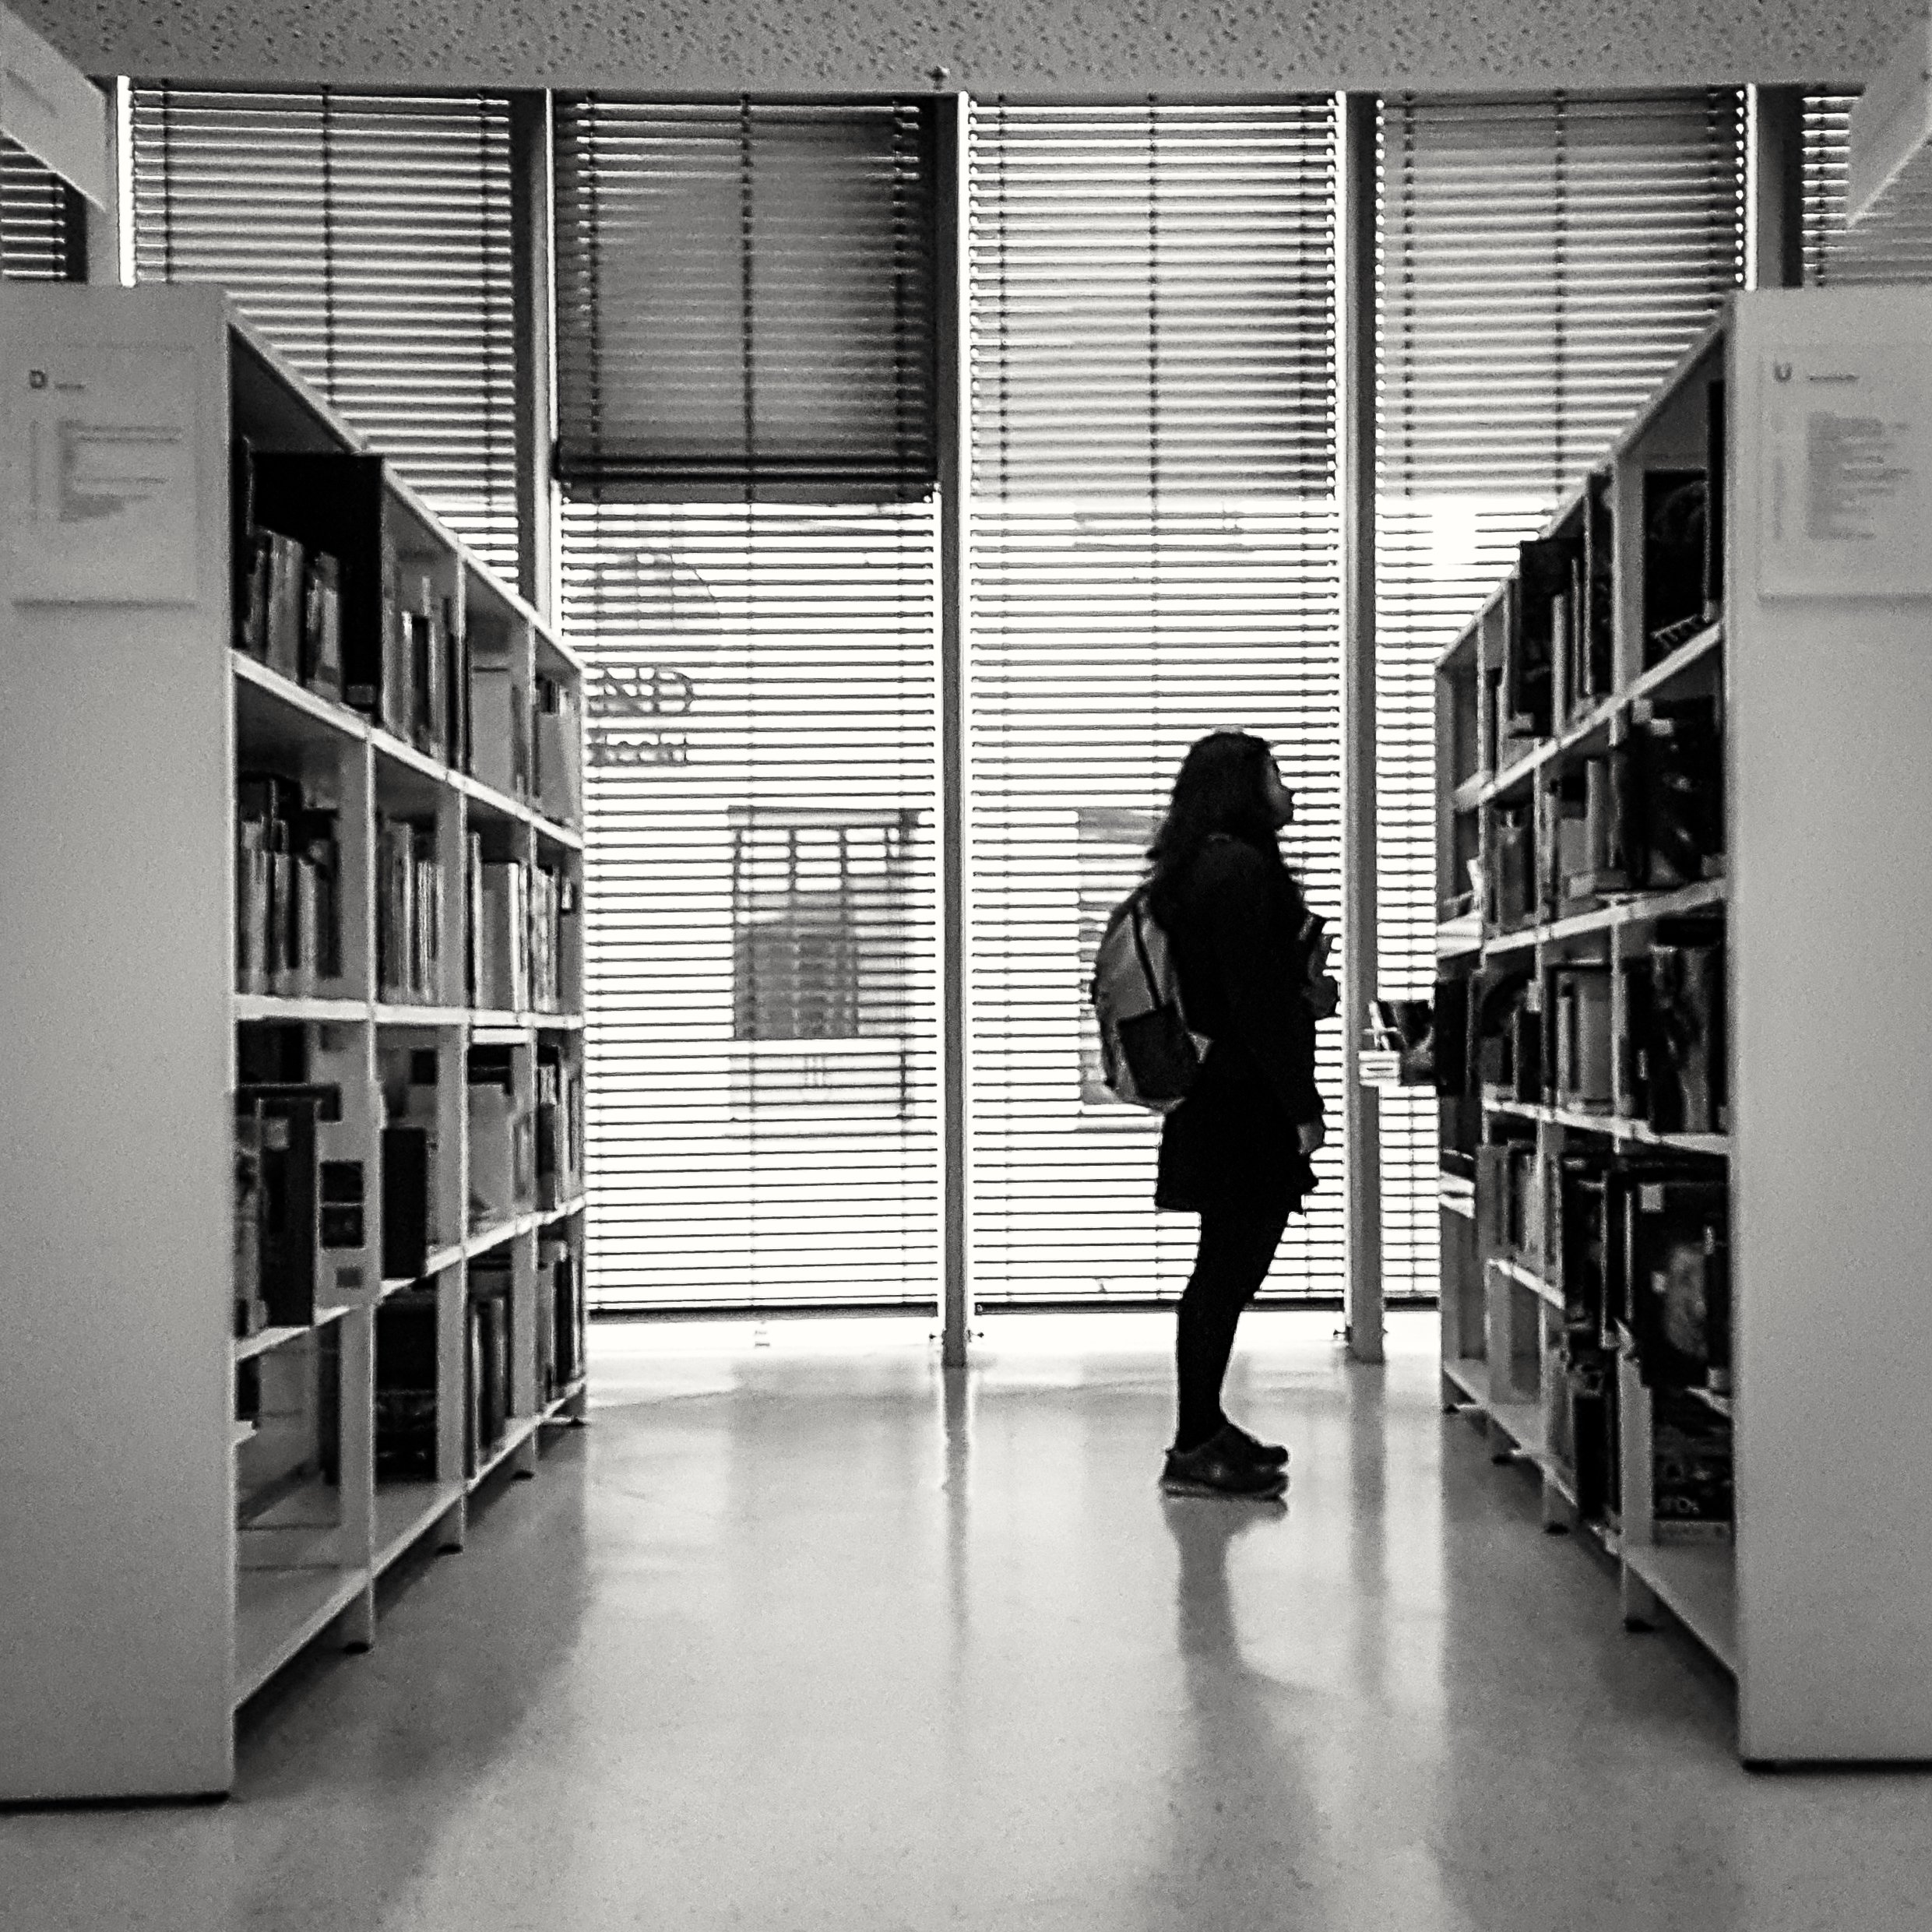
book, black and white, architecture, people, woman, white, street, window, city, explore, shelf, rack, black, furniture, monochrome, interior design, streetphotography, flickr, bw, blackandwhite, project, candid, creativecommons, library, design, stadt, hallway, photograph, snapshot, blinds, corridor, germany, deutschland, fenster, sw, scene, bayern, bavaria, schwarzweis, 11, menschen, unposed, ungestellt, strasenfotografie, architektur, scheibe, gang, frau, buch, bibliothek, 365, 366, augsburg, erwachsener, project365, projekt, szene, adult, photoaday, pictureaday, project366, streettog, tog, zweisichtde, zweisichtig, samsunggalaxys6, jalousie, regal, m bel, b cherei, flur, monochrome photography, window covering